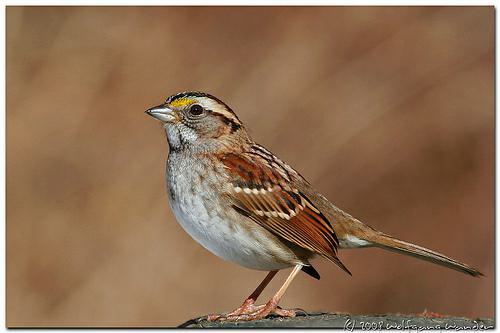
A photo of a white throated sparrow